Termite

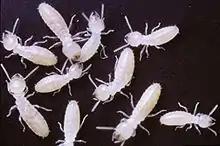
Scientists have developed a more affordable method of tracing the movement of termites using traceable proteins.

Termites can be major agricultural pests, particularly in East Africa and North Asia, where crop losses can be severe (3–100% in crop loss in Africa). Counterbalancing this is the greatly improved water infiltration where termite tunnels in the soil allow rainwater to soak in deeply, which helps reduce runoff and consequent soil erosion through bioturbation. In South America, cultivated plants such as eucalyptus, upland rice and sugarcane can be severely damaged by termite infestations, with attacks on leaves, roots and woody tissue. Termites can also attack other plants, including cassava, coffee, cotton, fruit trees, maize, peanuts, soybeans and vegetables. Mounds can disrupt farming activities, making it difficult for farmers to operate farming machinery; however, despite farmers' dislike of the mounds, it is often the case that no net loss of production occurs. Termites can be beneficial to agriculture, such as by boosting crop yields and enriching the soil. Termites and ants can re-colonise untilled land that contains crop stubble, which colonies use for nourishment when they establish their nests. The presence of nests in fields enables larger amounts of rainwater to soak into the ground and increases the amount of nitrogen in the soil, both essential for the growth of crops.